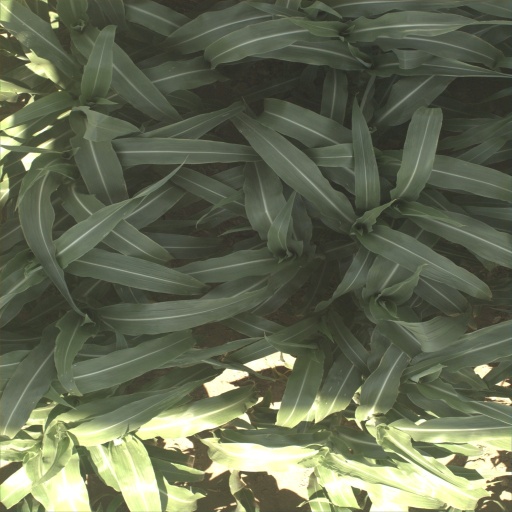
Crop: sorghum